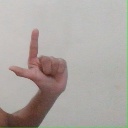
अक्षर: ल